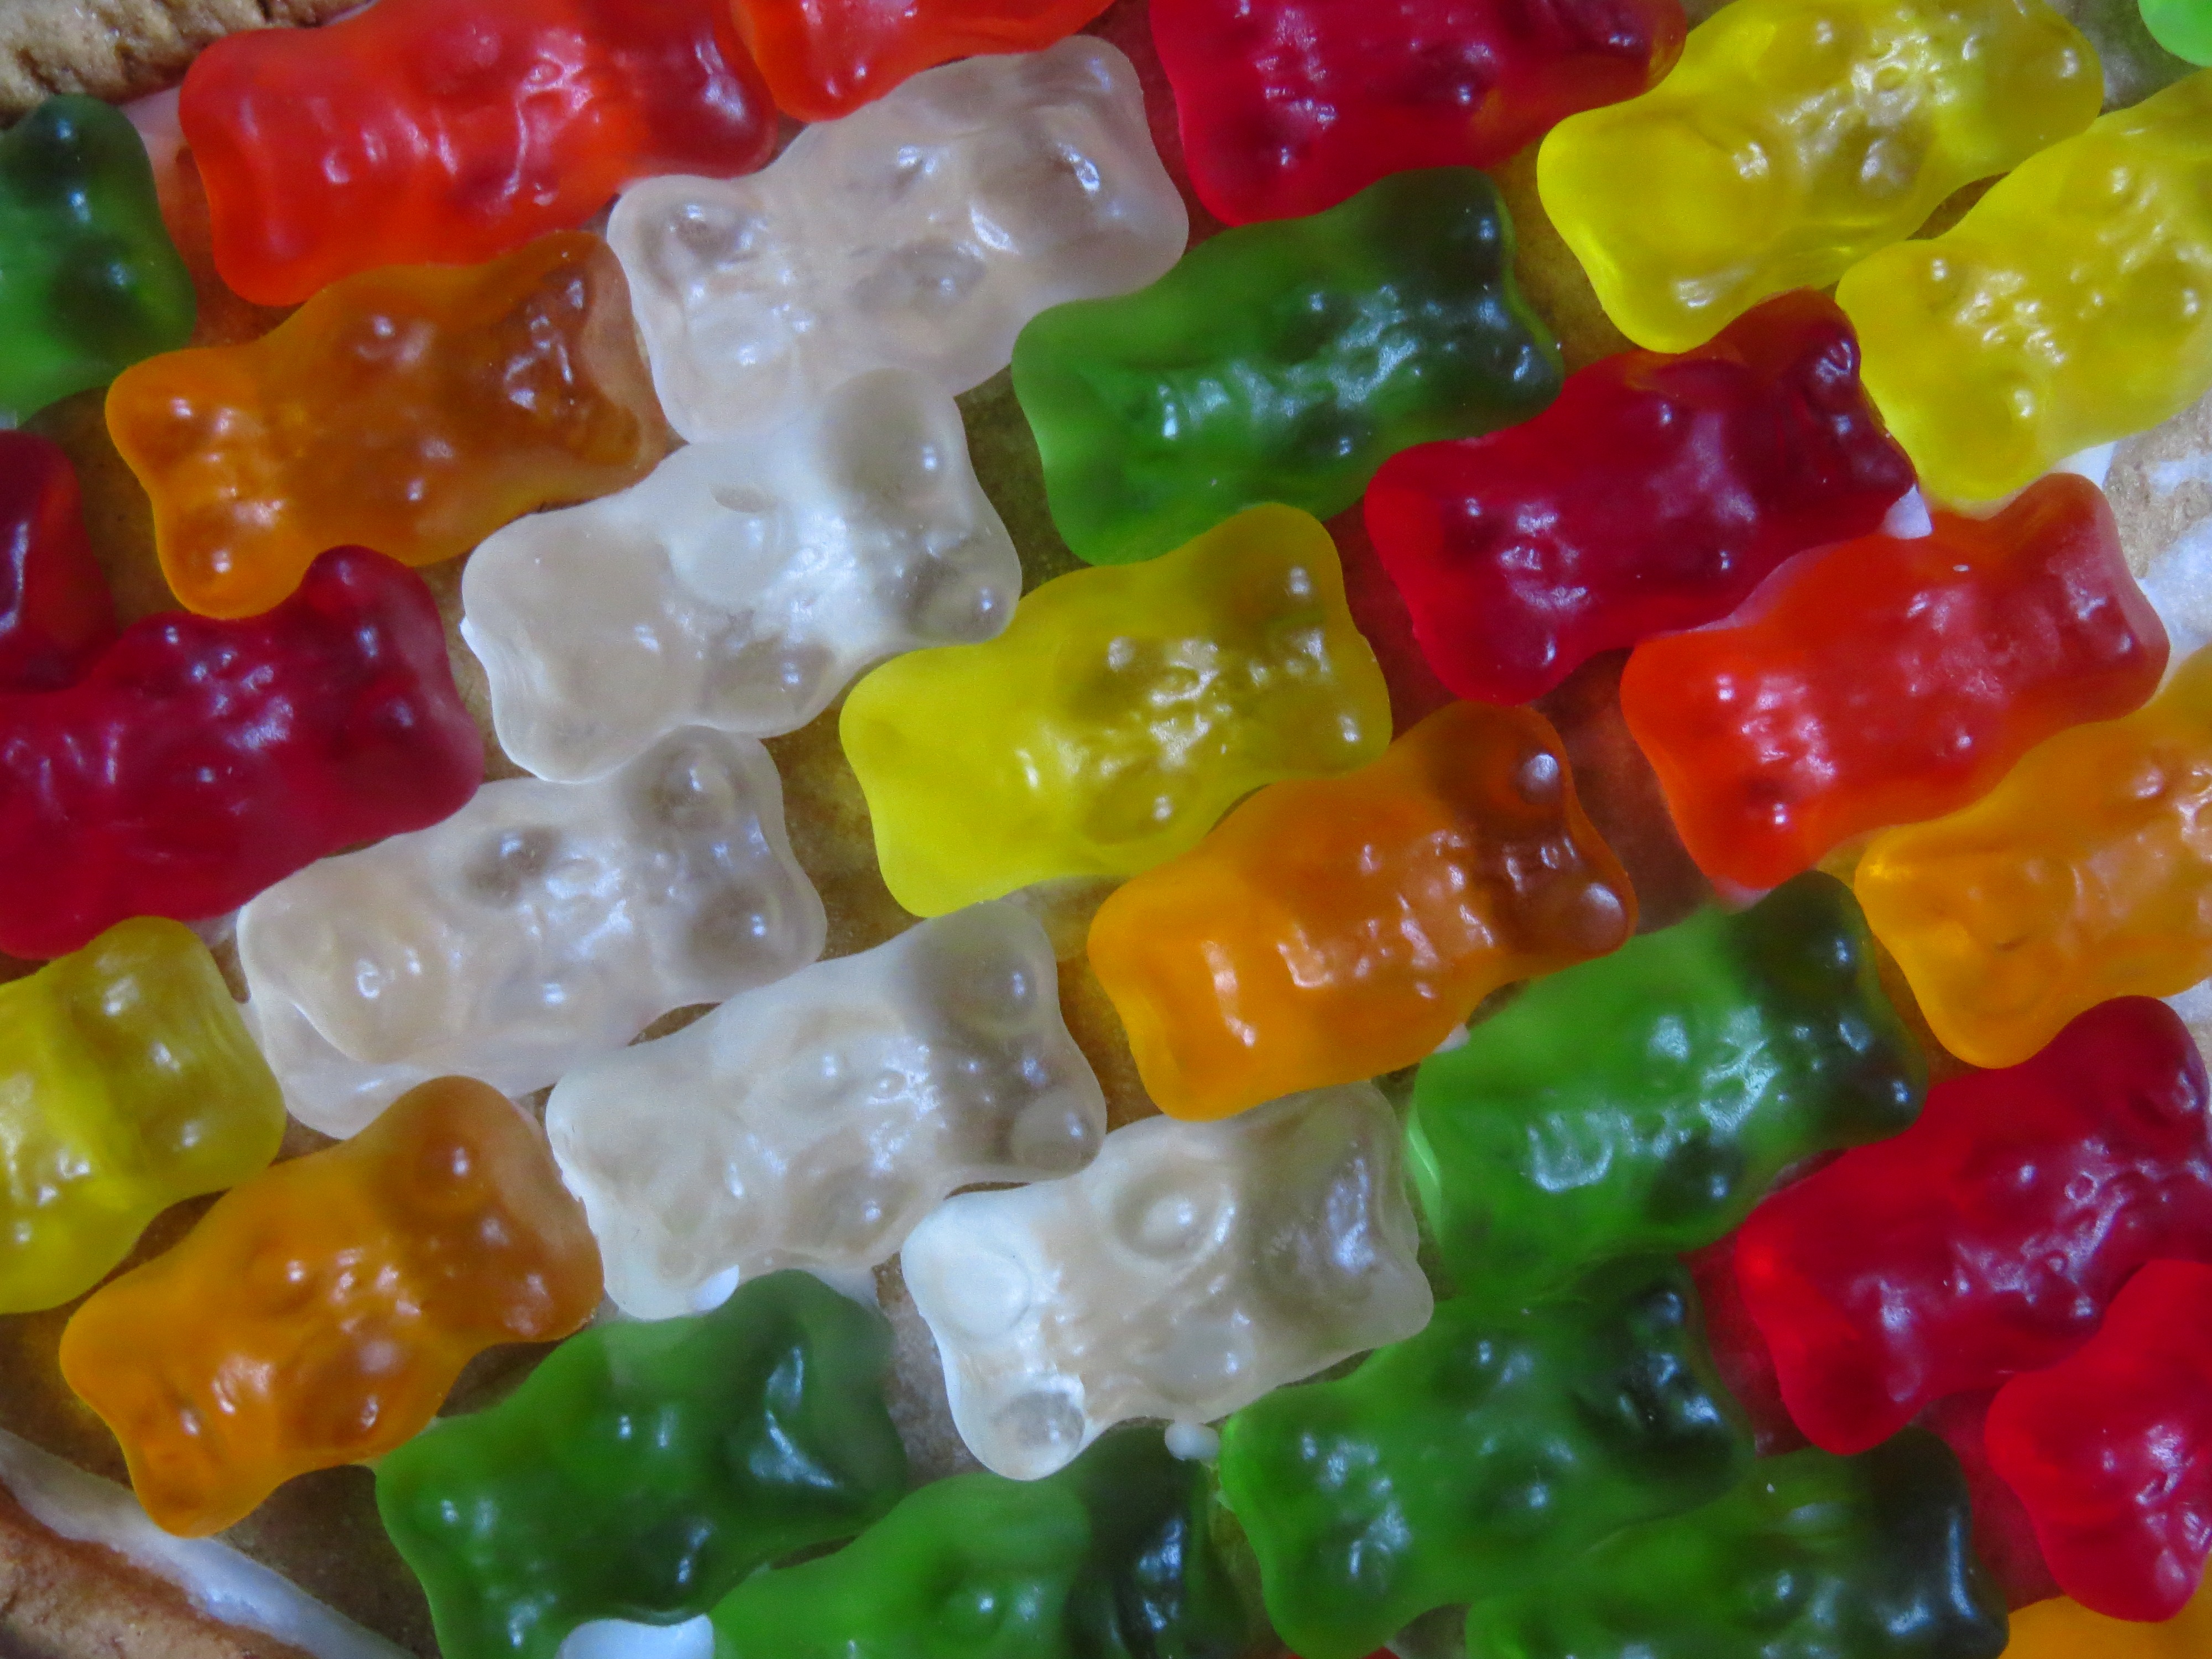
light, white, sweet, pattern, food, green, red, produce, colorful, yellow, dessert, candy, stick, confectionery, unhealthy, gelatin, processed food, gummib rchen, gummi bears, candied fruit, gummi candy, wine gum, gumdrop, gelatin dessert, jelly bean